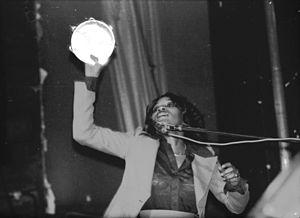
Gloria Richetta Jones est une chanteuse et compositrice américaine. Elle commence sa carrière en chantant dans le groupe féminin The Blossoms aux côtés de Darlene Love. En 1964, elle enregistre sans succès le titre de northern soul, Tainted Love, dont la reprise par le duo Soft Cell fut un succès en 1981. À partir de 1966, elle signe ou co-signe sous le pseudonyme de LaVerne Ware des titres pour les Jackson 5, les Four Tops, ou bien encore Gladys Knight & The Pips.